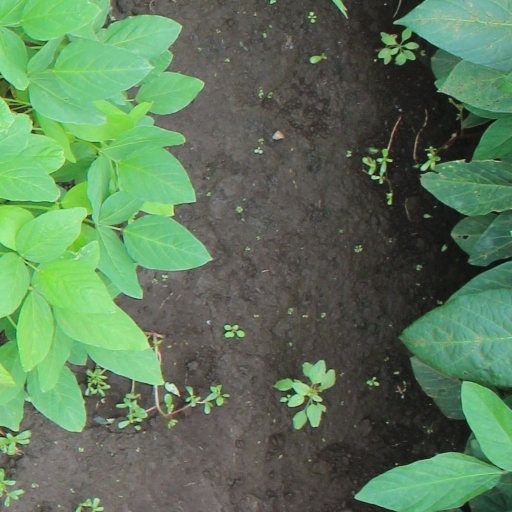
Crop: soybean